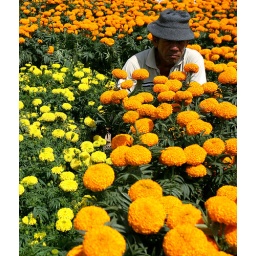
A flower trader in the Mekong Delta waits patiently for trade at the last flower market before the Tet festival (New Year).